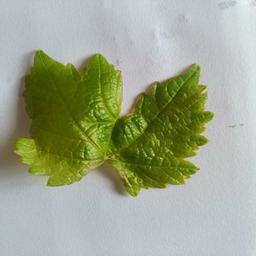
Label: Healthy Leaves